Hochschule für Musik und Theater Hamburg

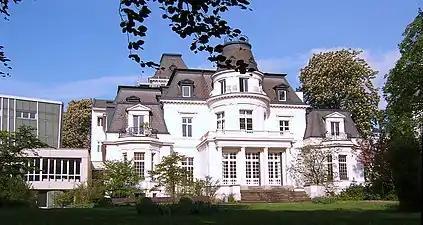
Hochschule für Musik und TheaterBudge residence

The Hochschule für Musik und Theater Hamburg is one of the larger universities of music in Germany.